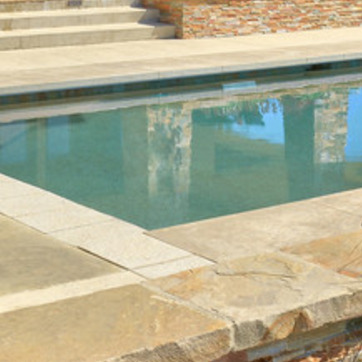
Material: water